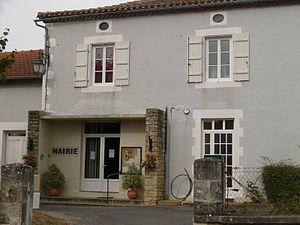
mairie d'Hiesse, Charente, France
Hiesse est une commune du sud-ouest de la France, située dans le département de la Charente.